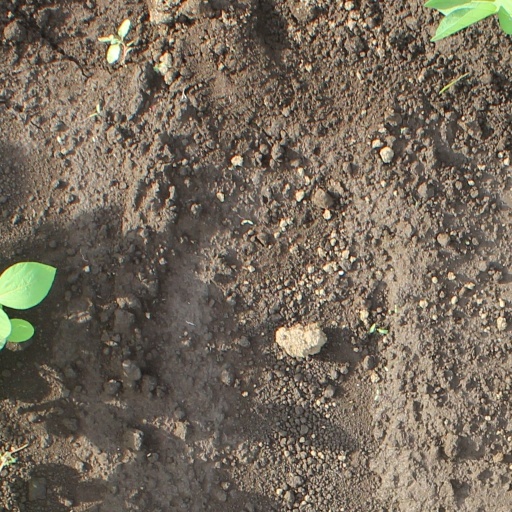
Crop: soybean